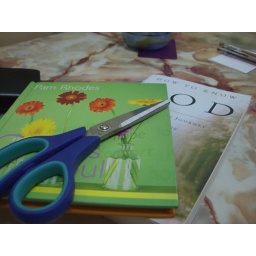
The green book is &amp;quot;Colours of the soul&amp;quot; by Pam Rhodes.